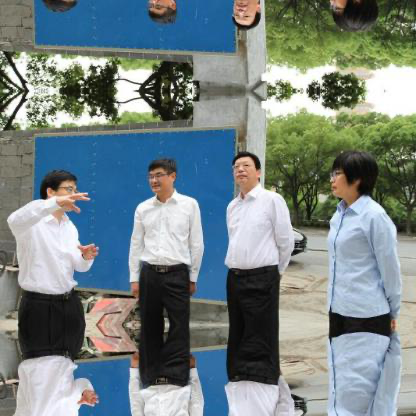
Objects in the image:
label: head
label: head
label: head
label: head
label: head
label: head
label: head
label: head